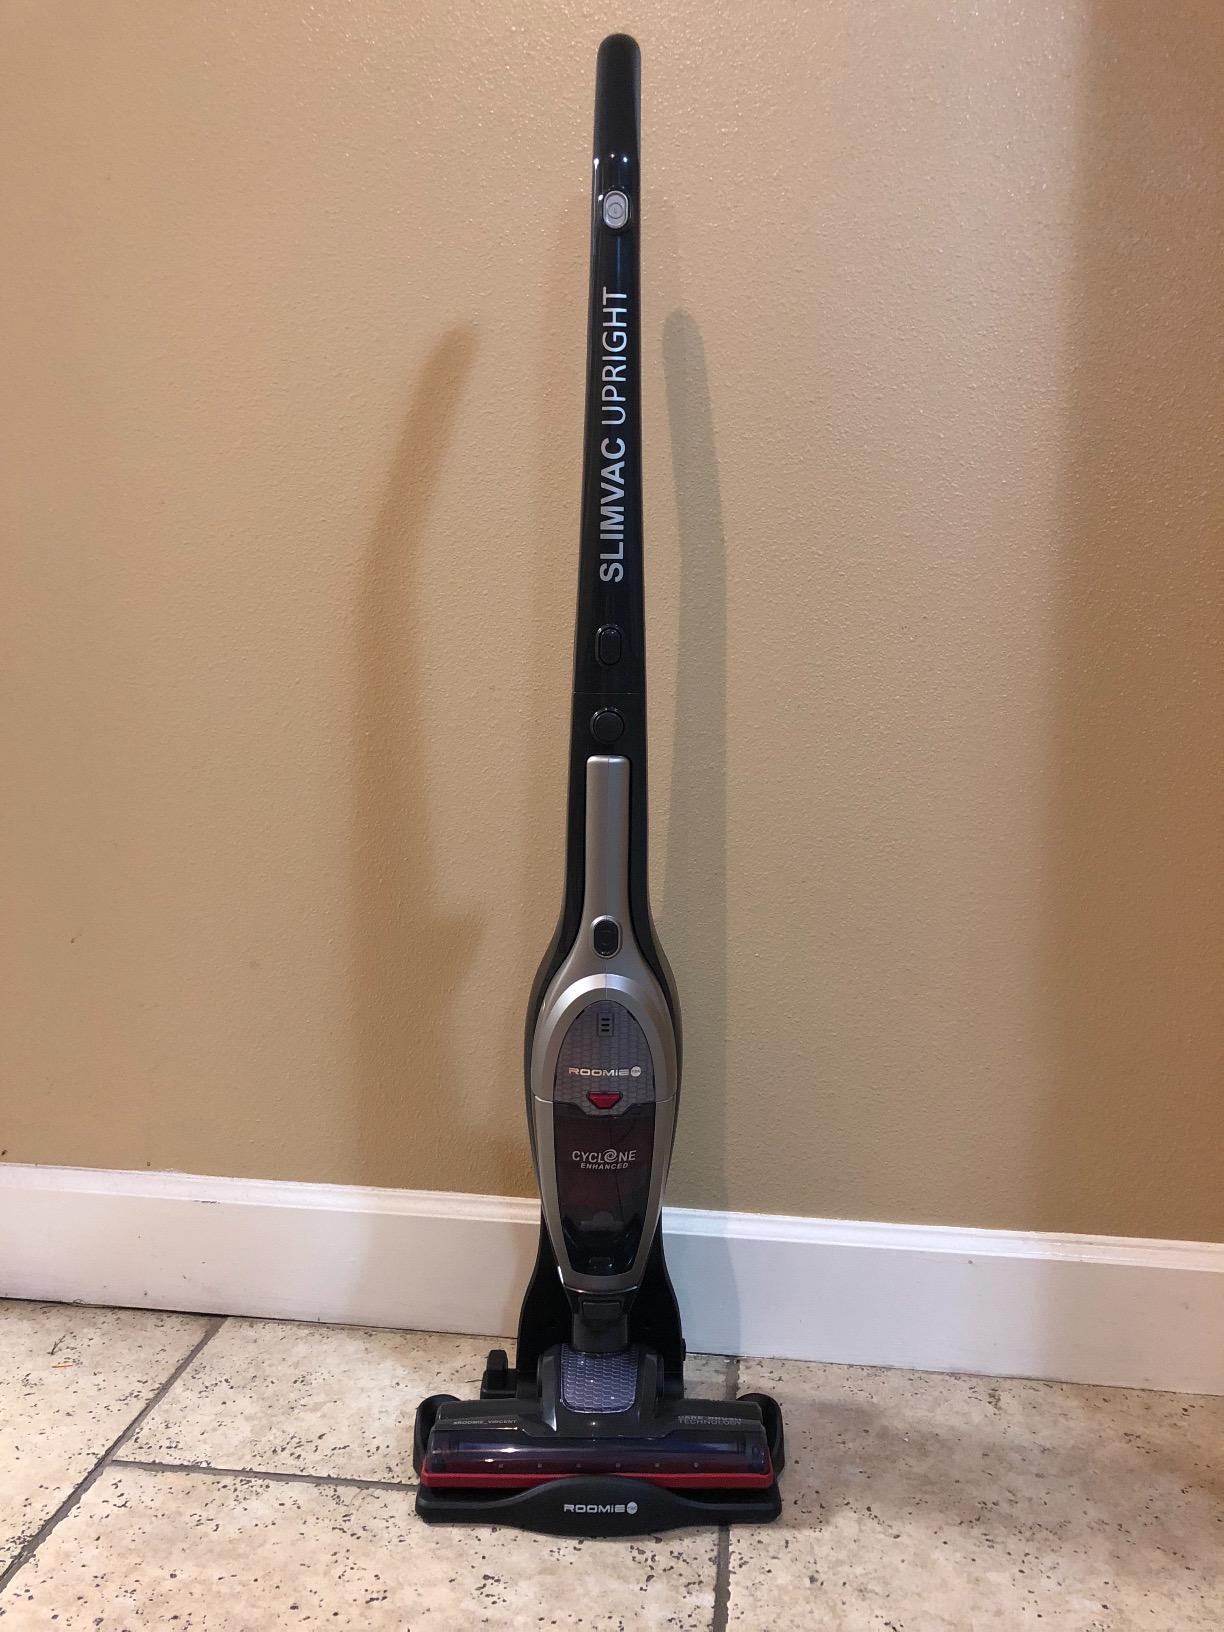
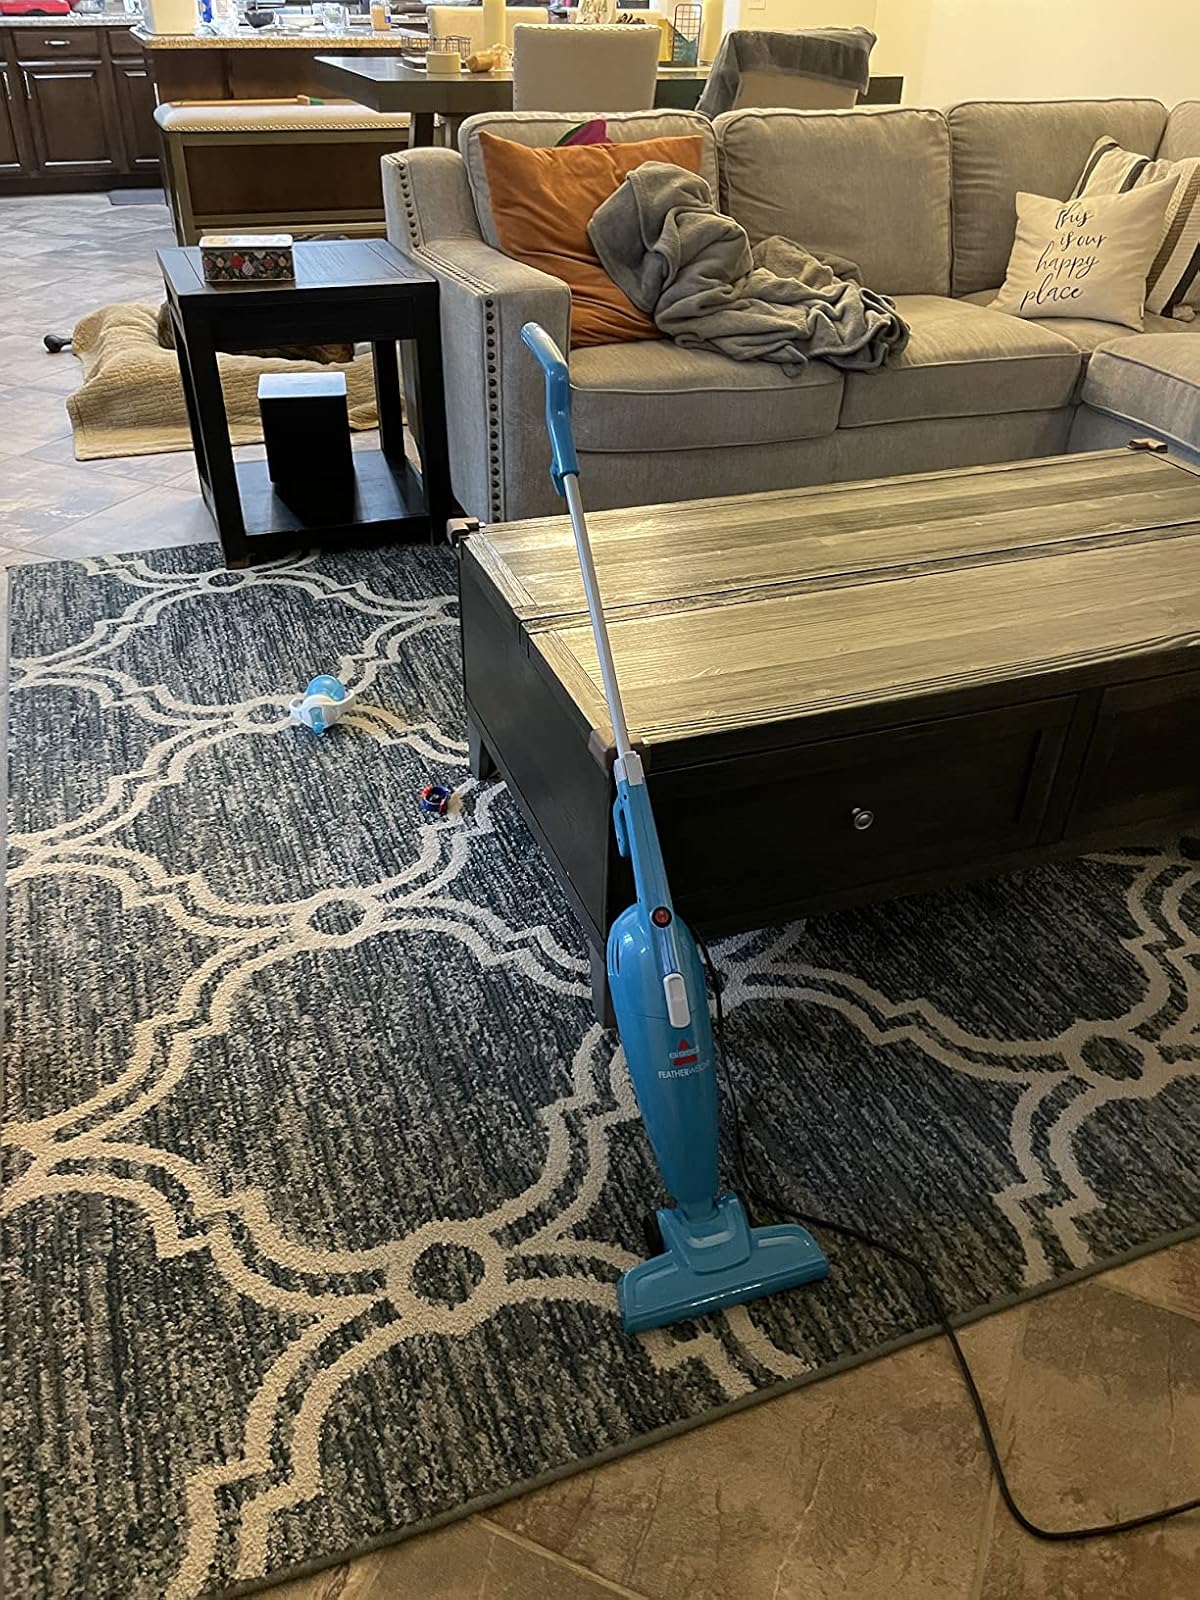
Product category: items_vacuum
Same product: no